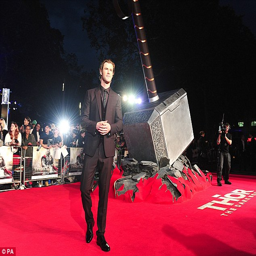
leading man : looked dashing as he arrived at the premiere